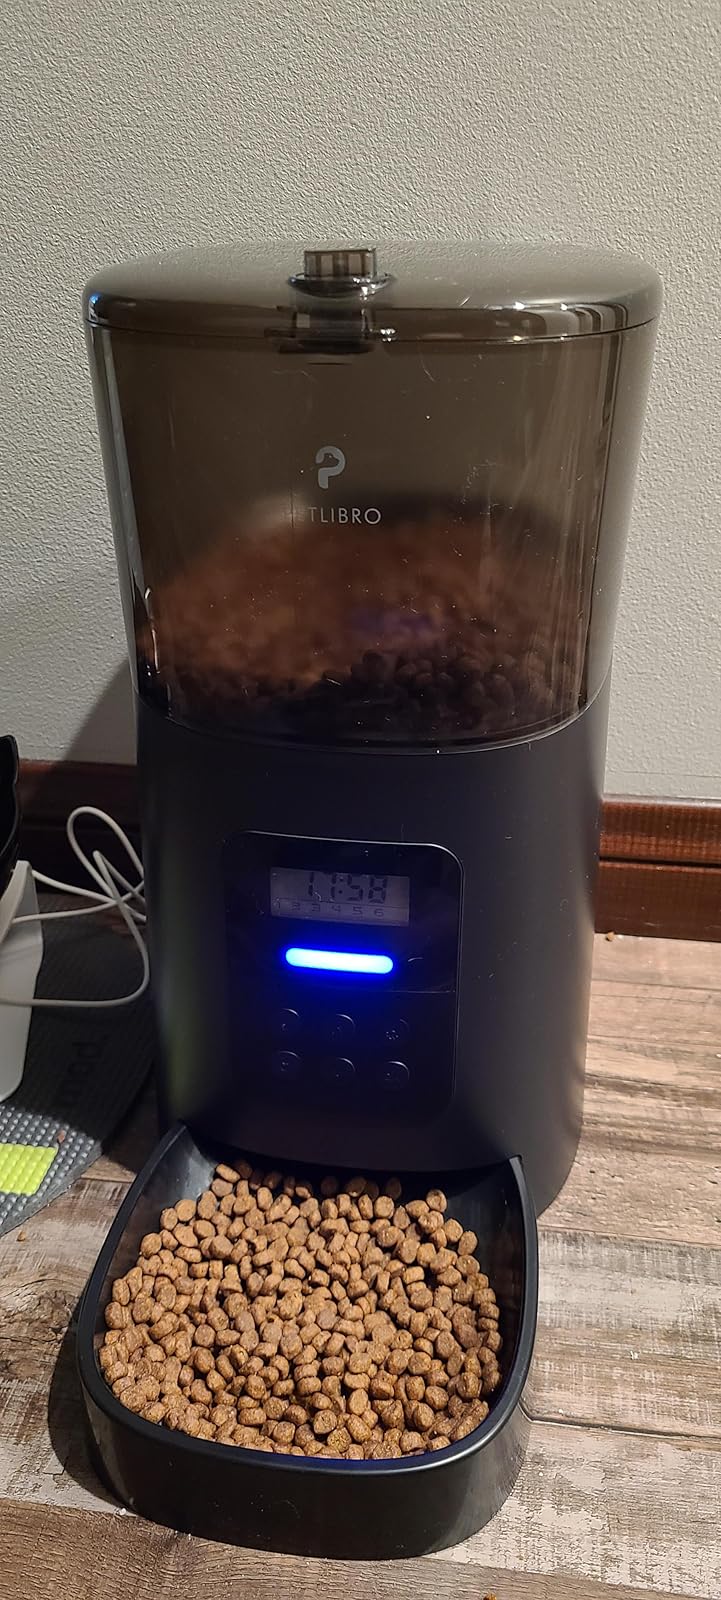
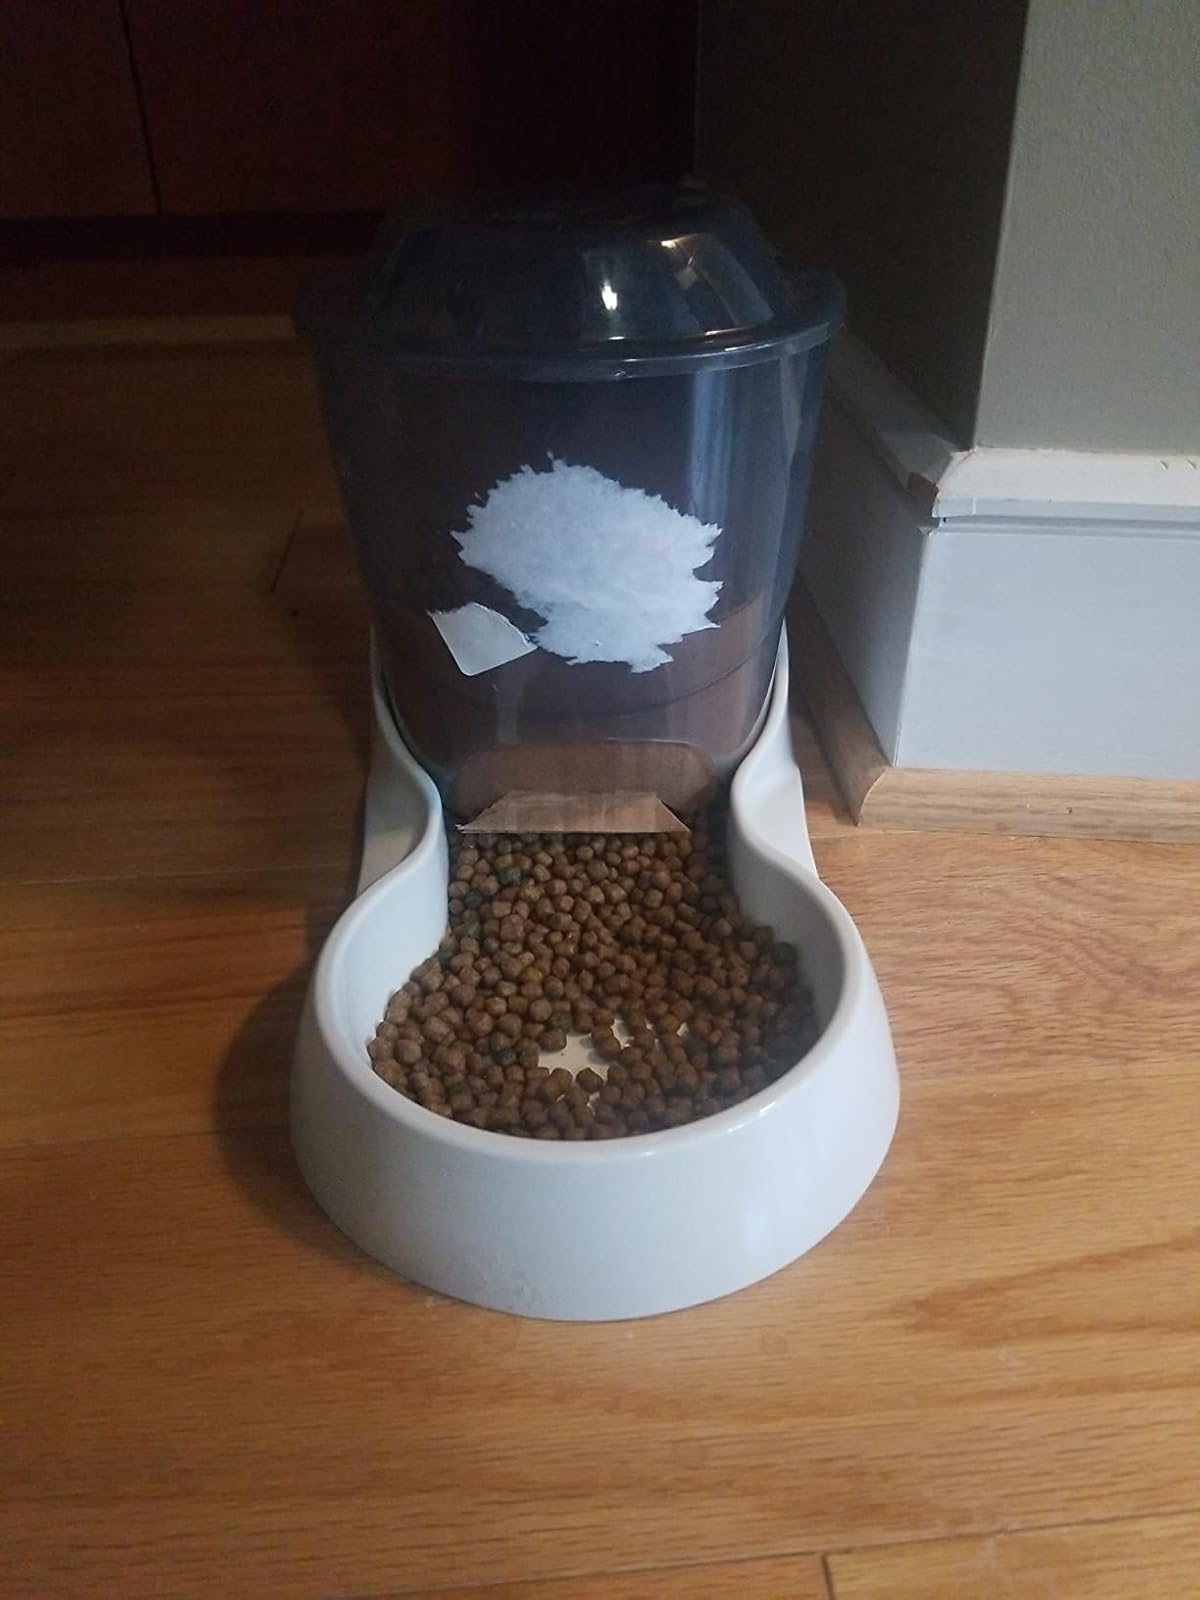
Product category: items_feeder
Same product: no